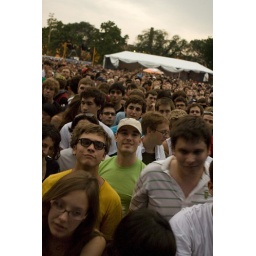
The guy in the yellow shirt and glasses is really getting into this